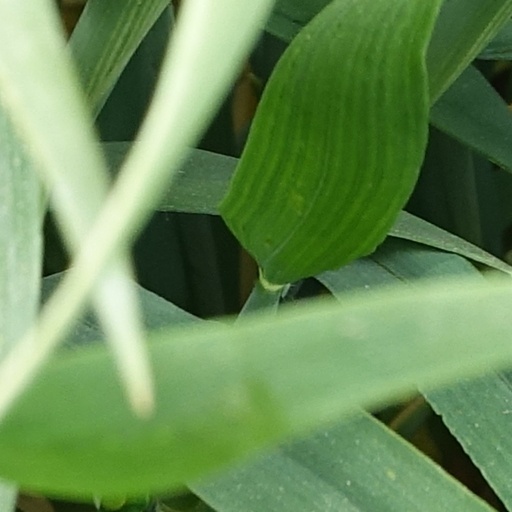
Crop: wheat